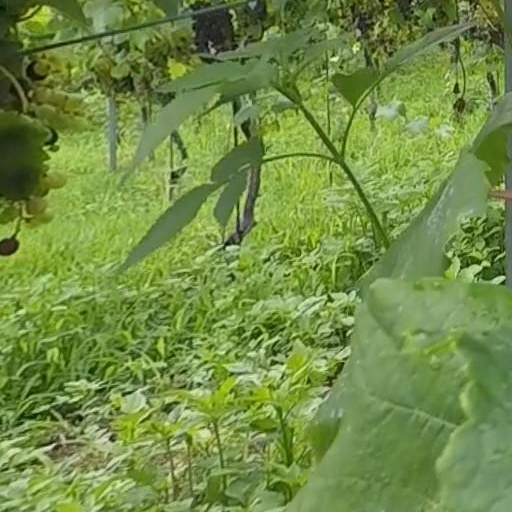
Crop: grape